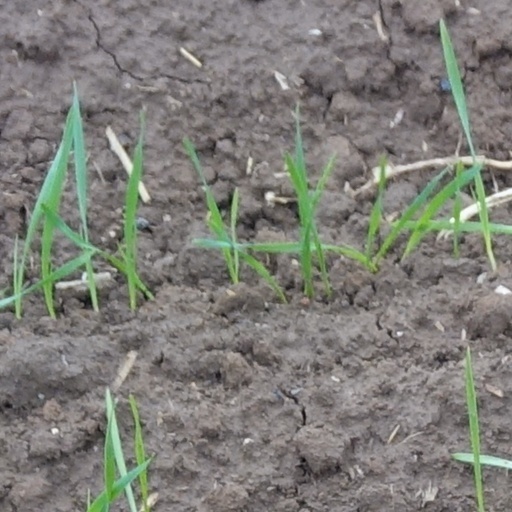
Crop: wheat